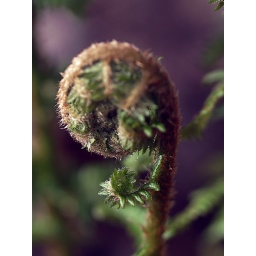
Just a plant in the forest :)